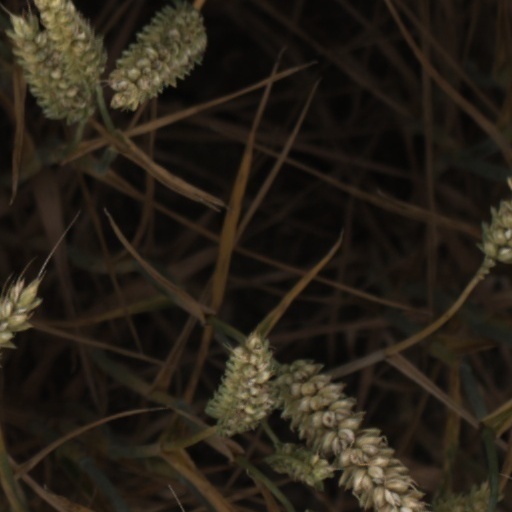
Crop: wheat